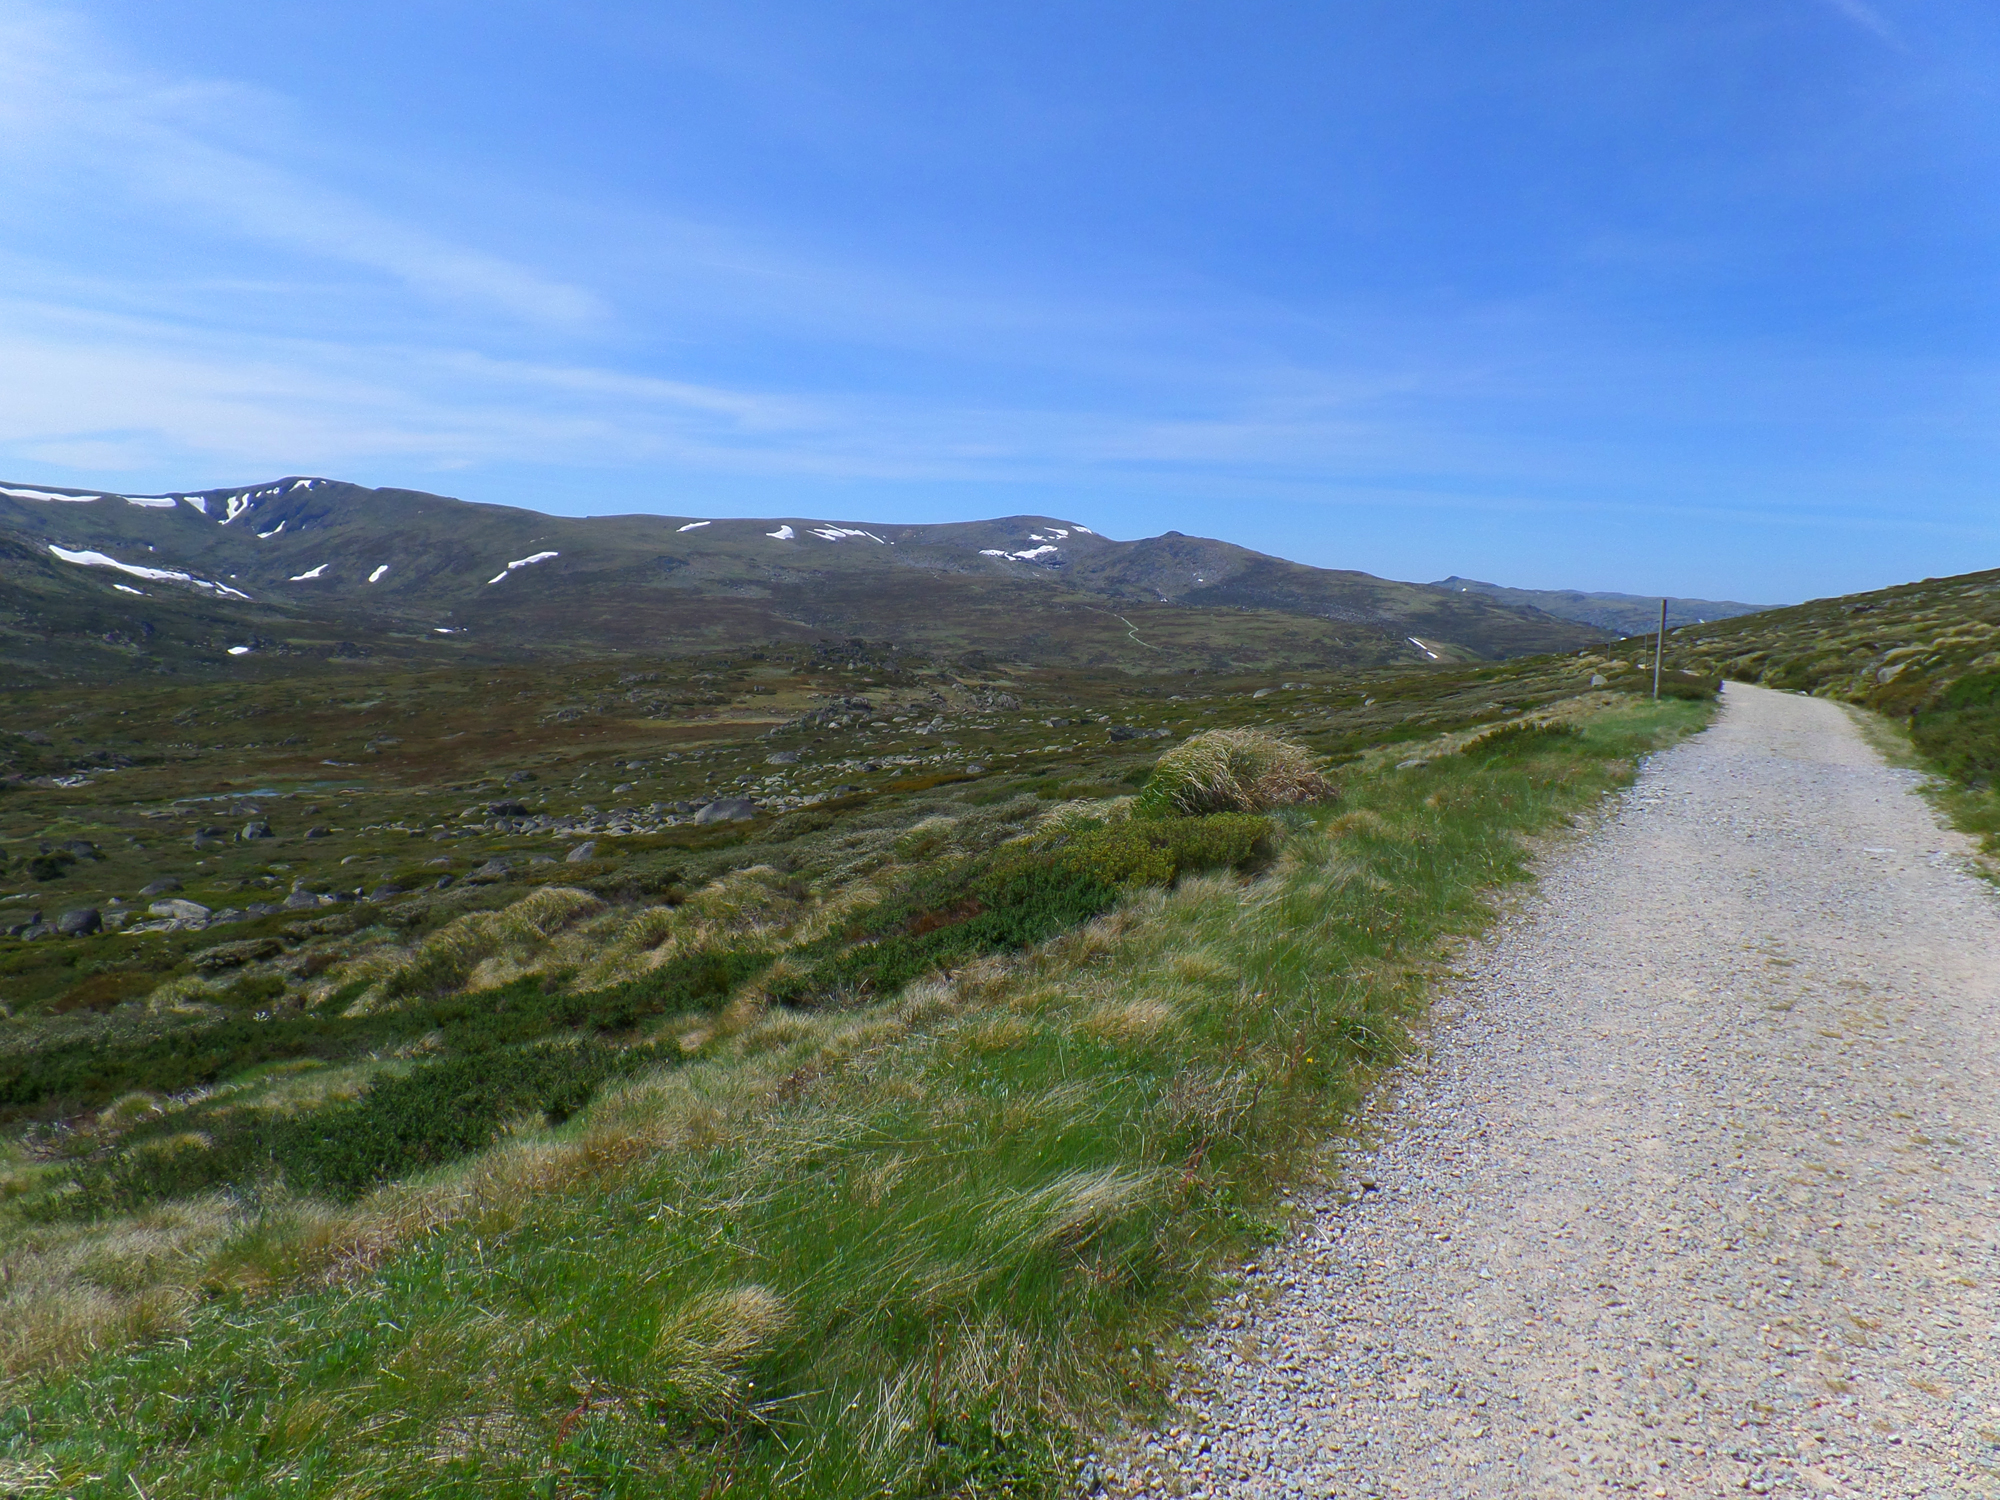
mountain, road, trail, meadow, prairie, hill, mountain range, dirt road, walk, reservoir, highland, ridge, plain, australia, nsw, mt, kosciuszko, mountains, grassland, plateau, fell, loch, ecosystem, steppe, mountain pass, mountainous landforms